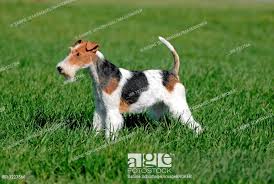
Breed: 226-n000057-wire_haired_fox_terrier